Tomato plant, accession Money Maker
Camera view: bottom (45 deg); turntable rotation: 180 degrees
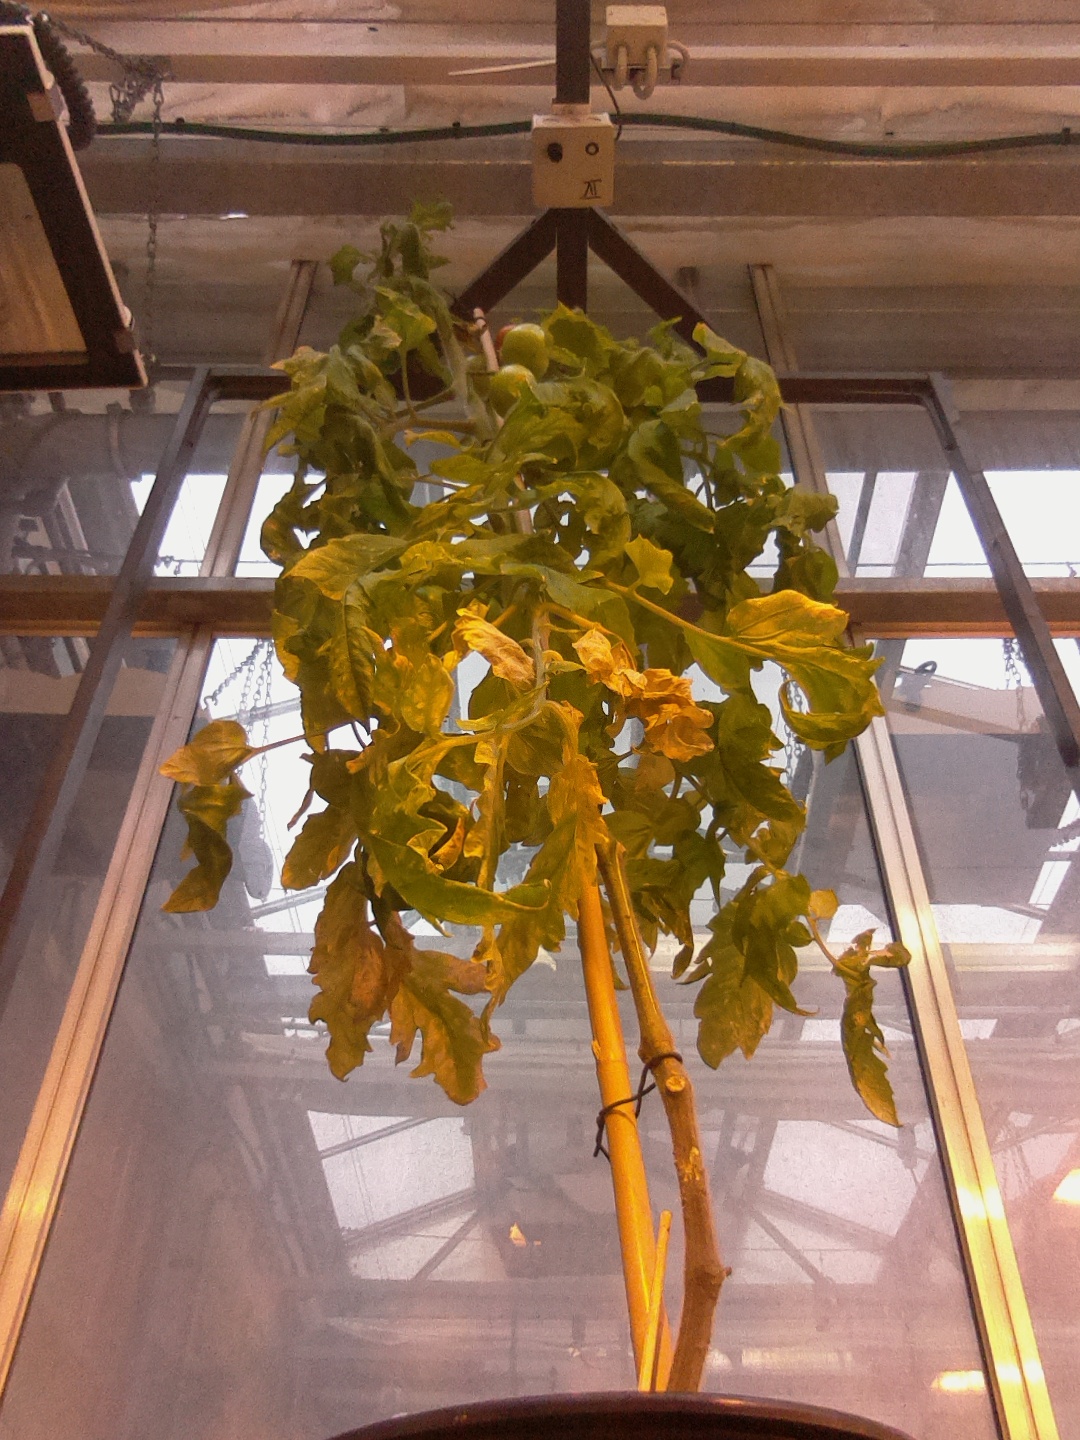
BBCH growth stage 81: 10%-20% of fruits show typical fully ripe color